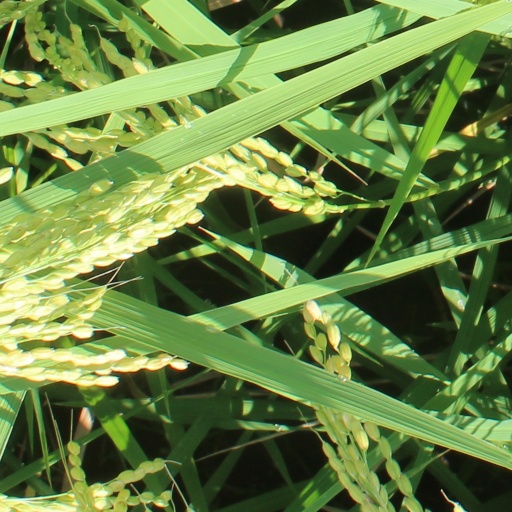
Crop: rice